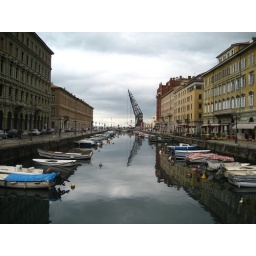
5 hour train bus layover in trieste, italy